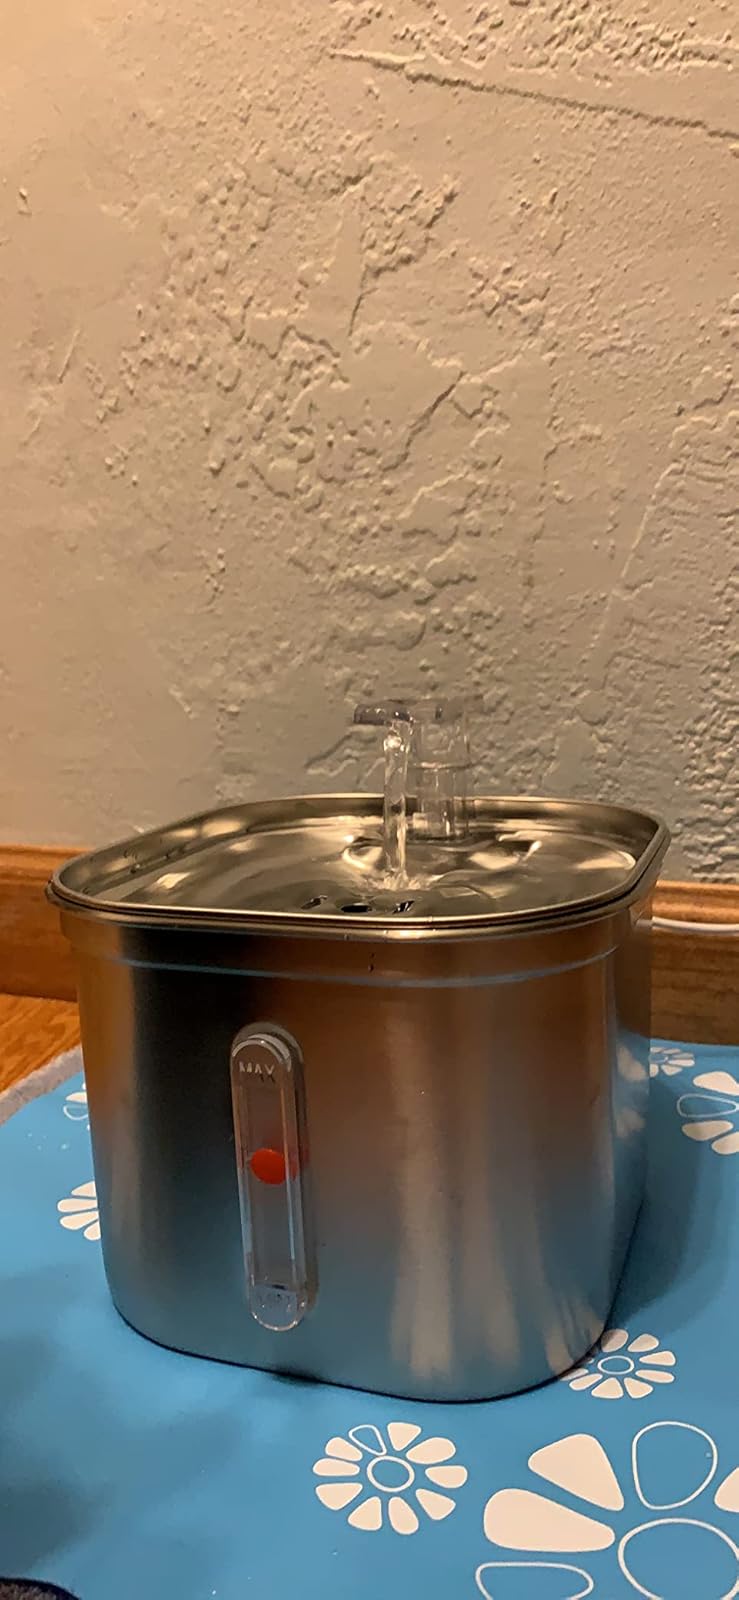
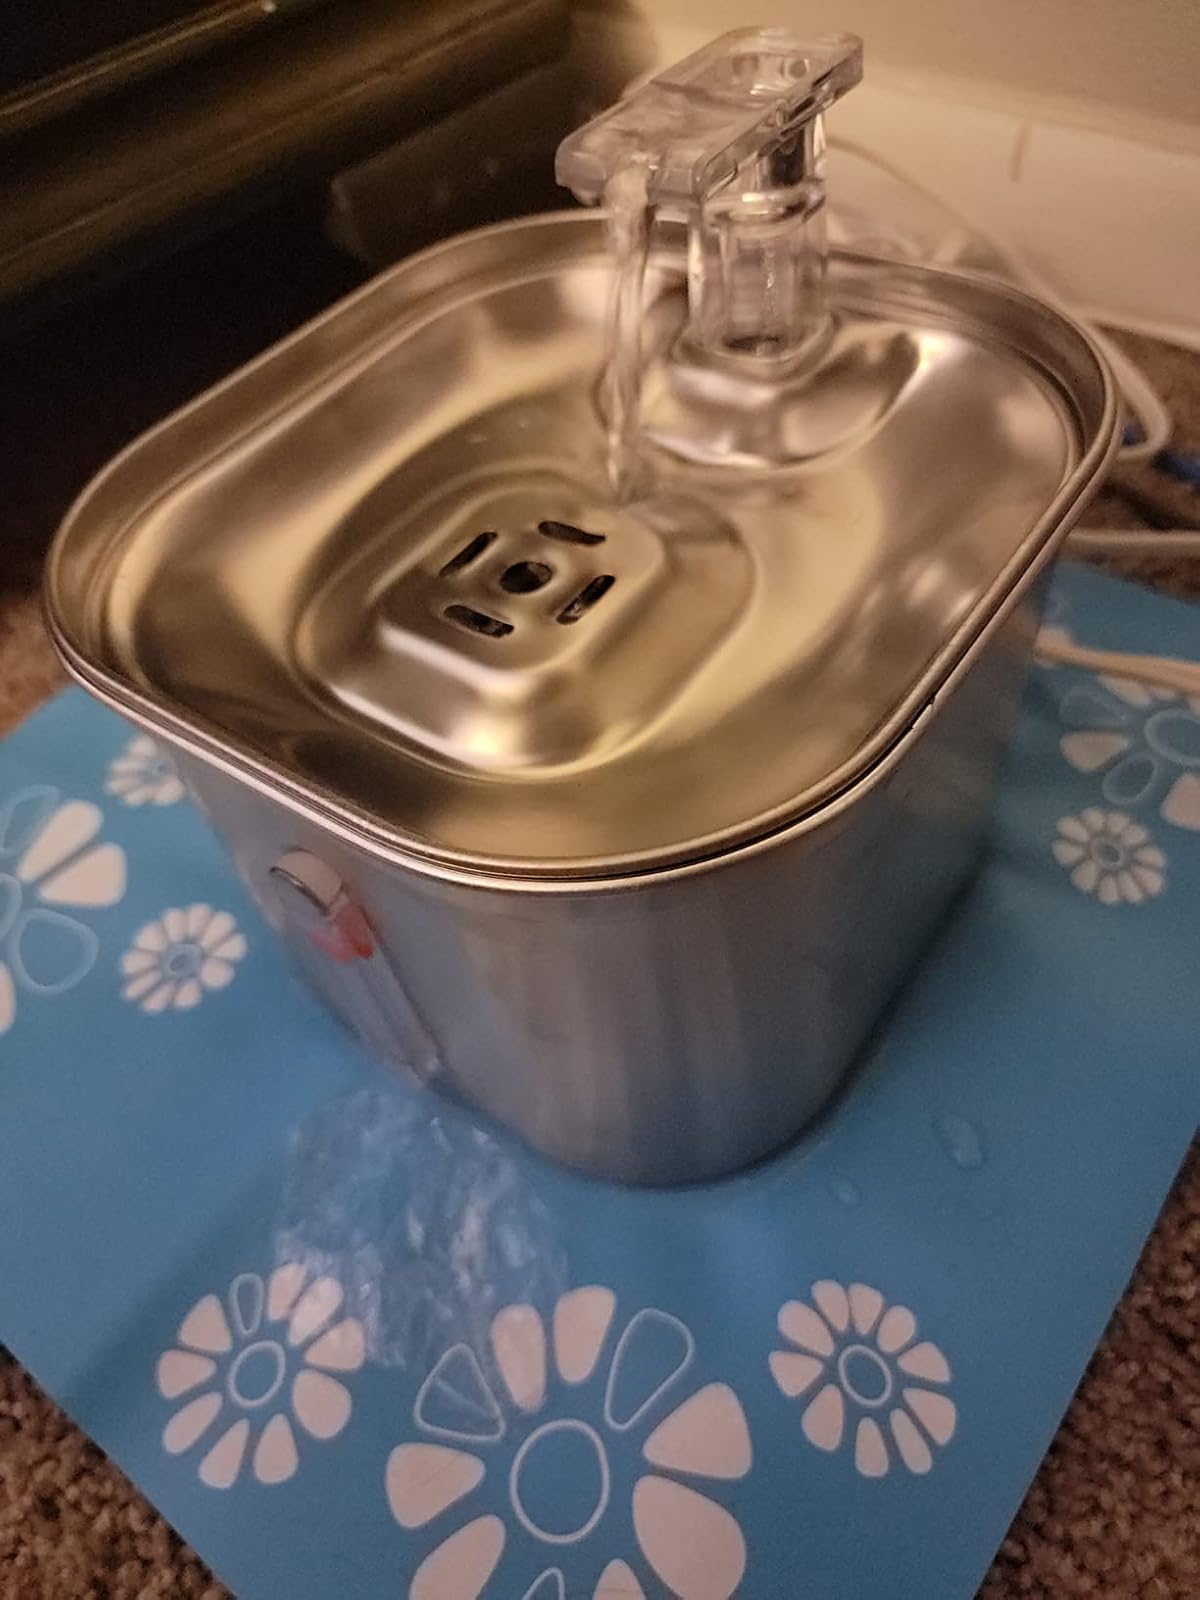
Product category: items_bowl
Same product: yes